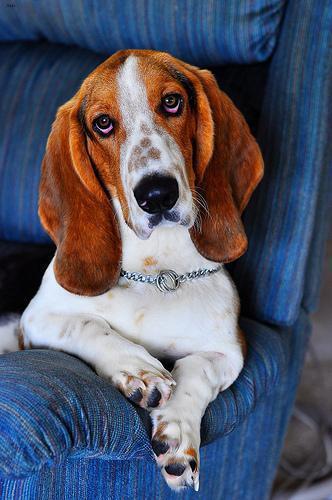
basset hound